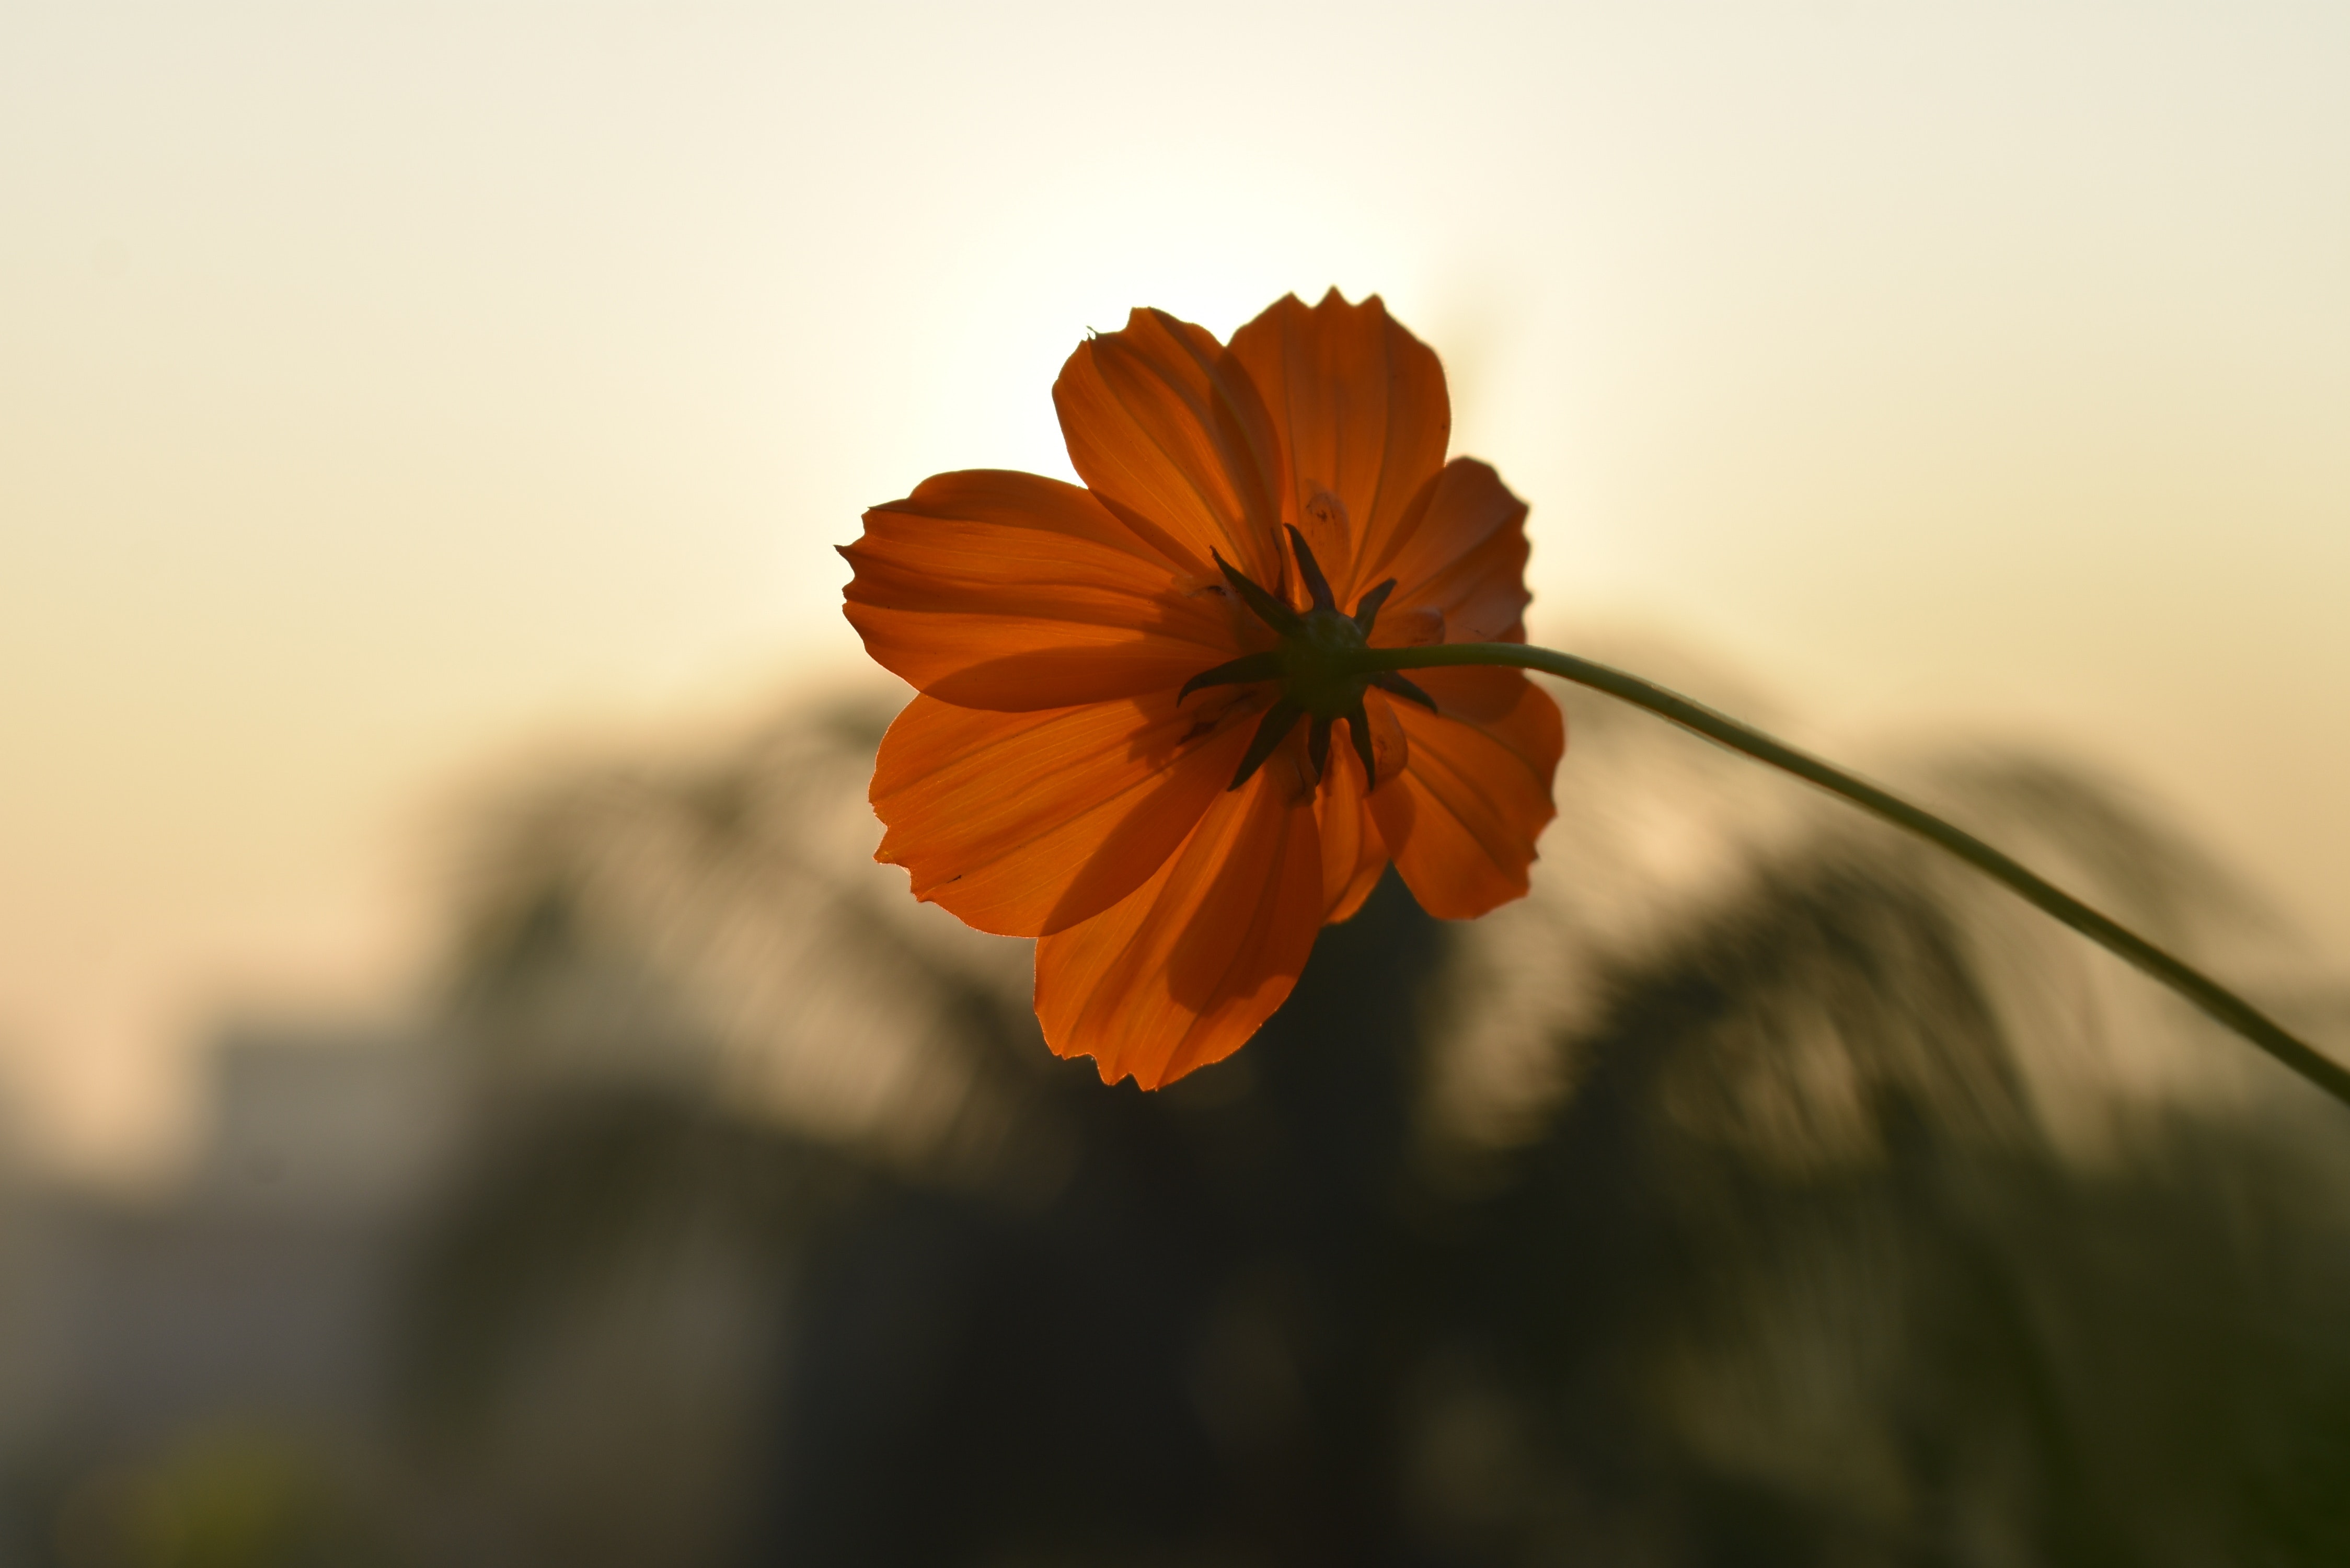
flower, sky, sulfur cosmos, petal, plant, orange, flowering plant, cosmos, close up, plant stem, daisy family, sunlight, wildflower, photography, garden cosmos, perennial plant